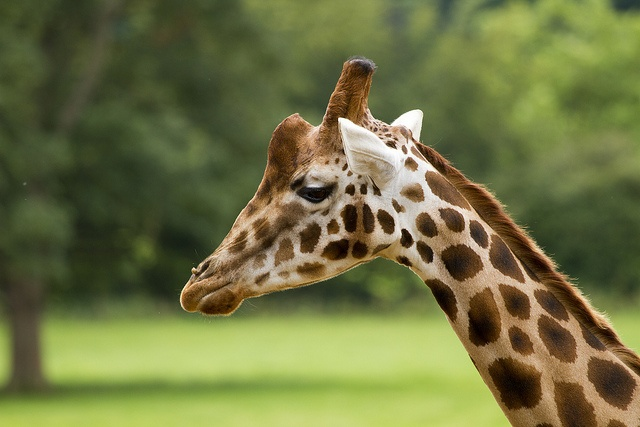
A giraffe standing in front of a lush green field.
A closeup shot of a giraffe's head
a side view of a giraffes face with trees in the back .
A girafe is photographed in front of greenery and a grassy field.
a close up of a giraffe with a blurry background